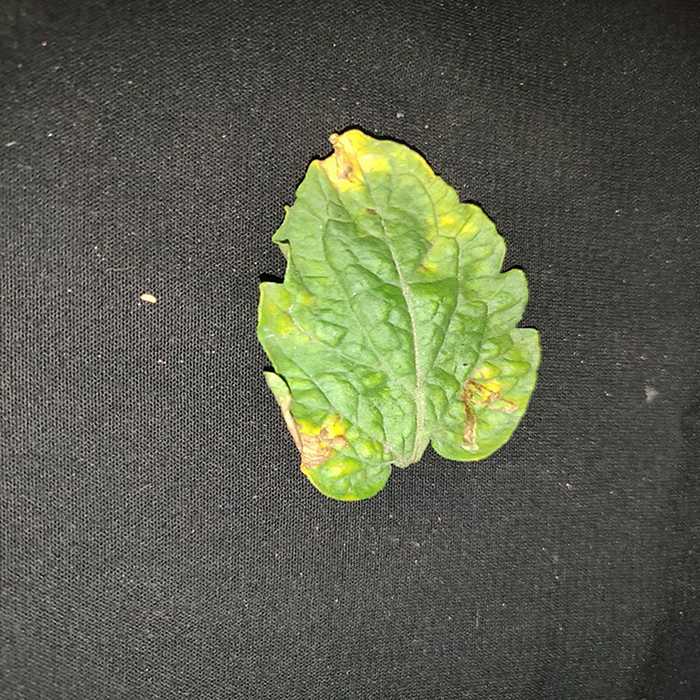
Plant: Tomato
Label: Tomato Bacterial spot